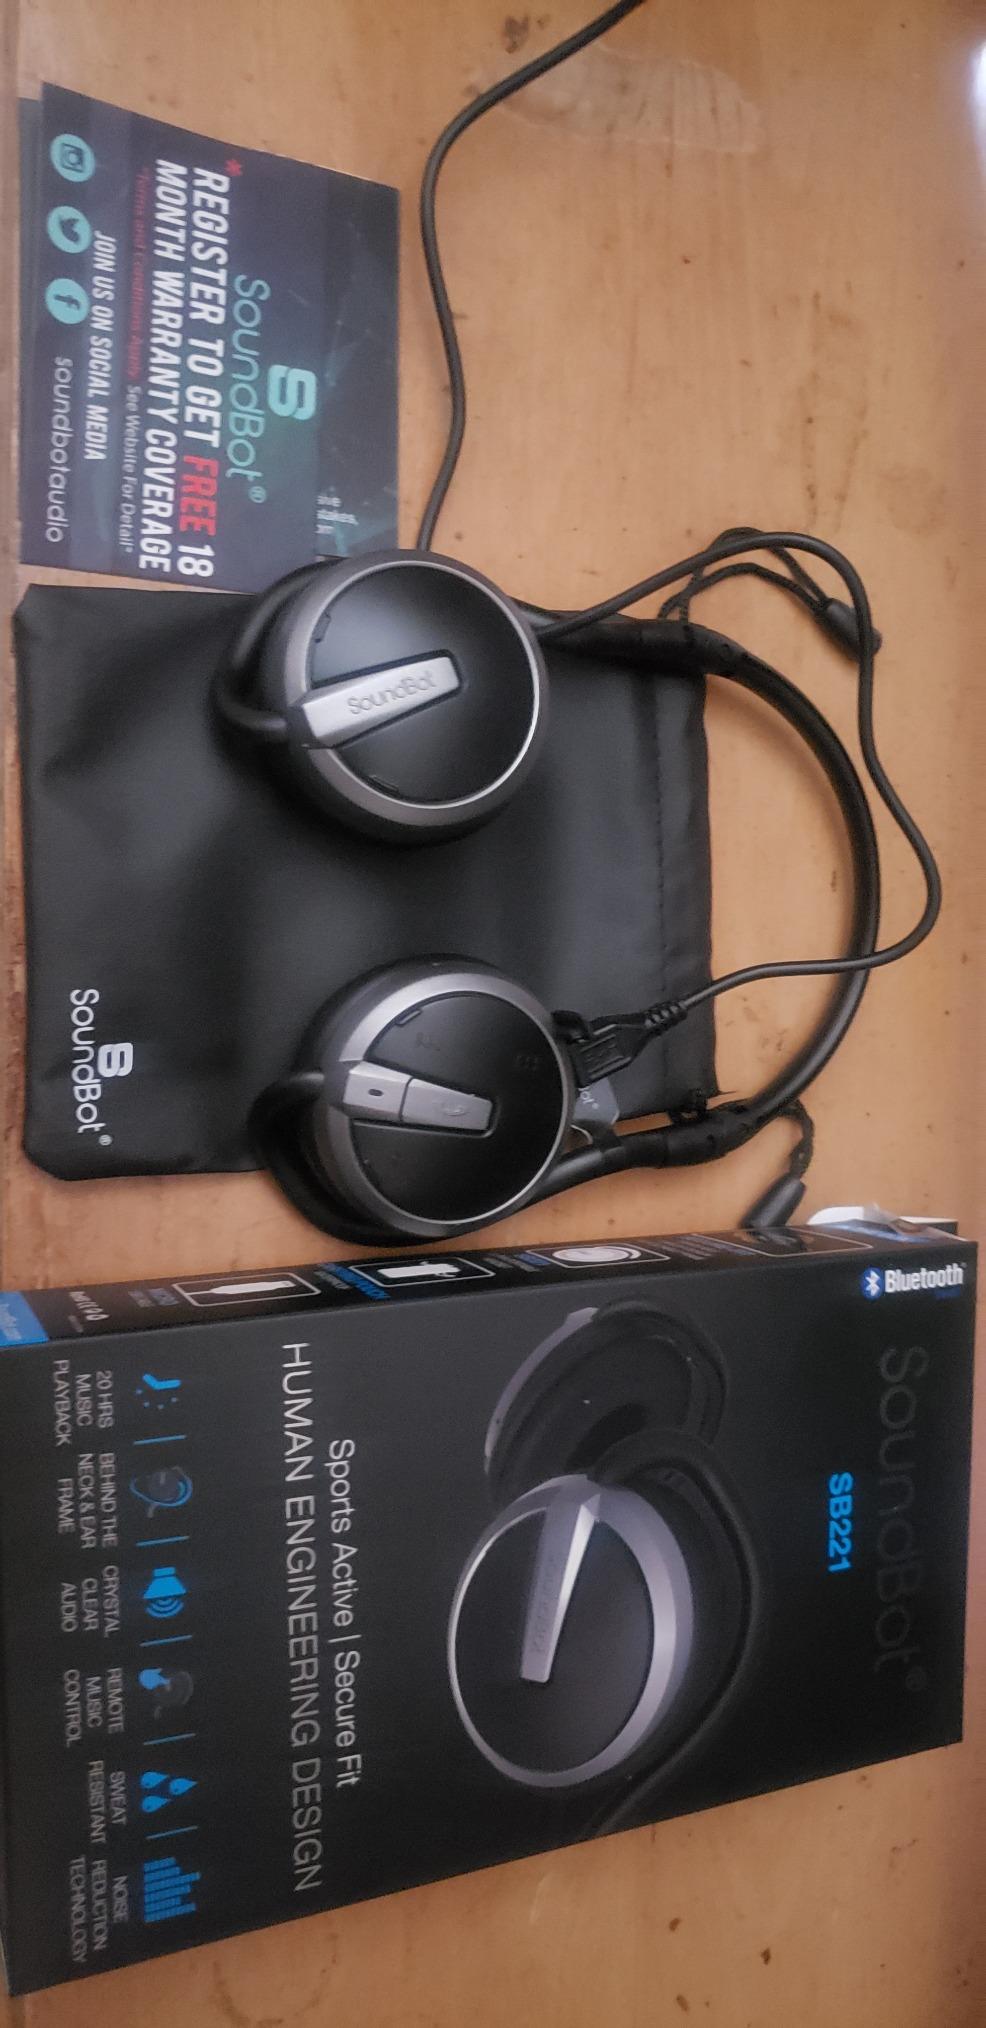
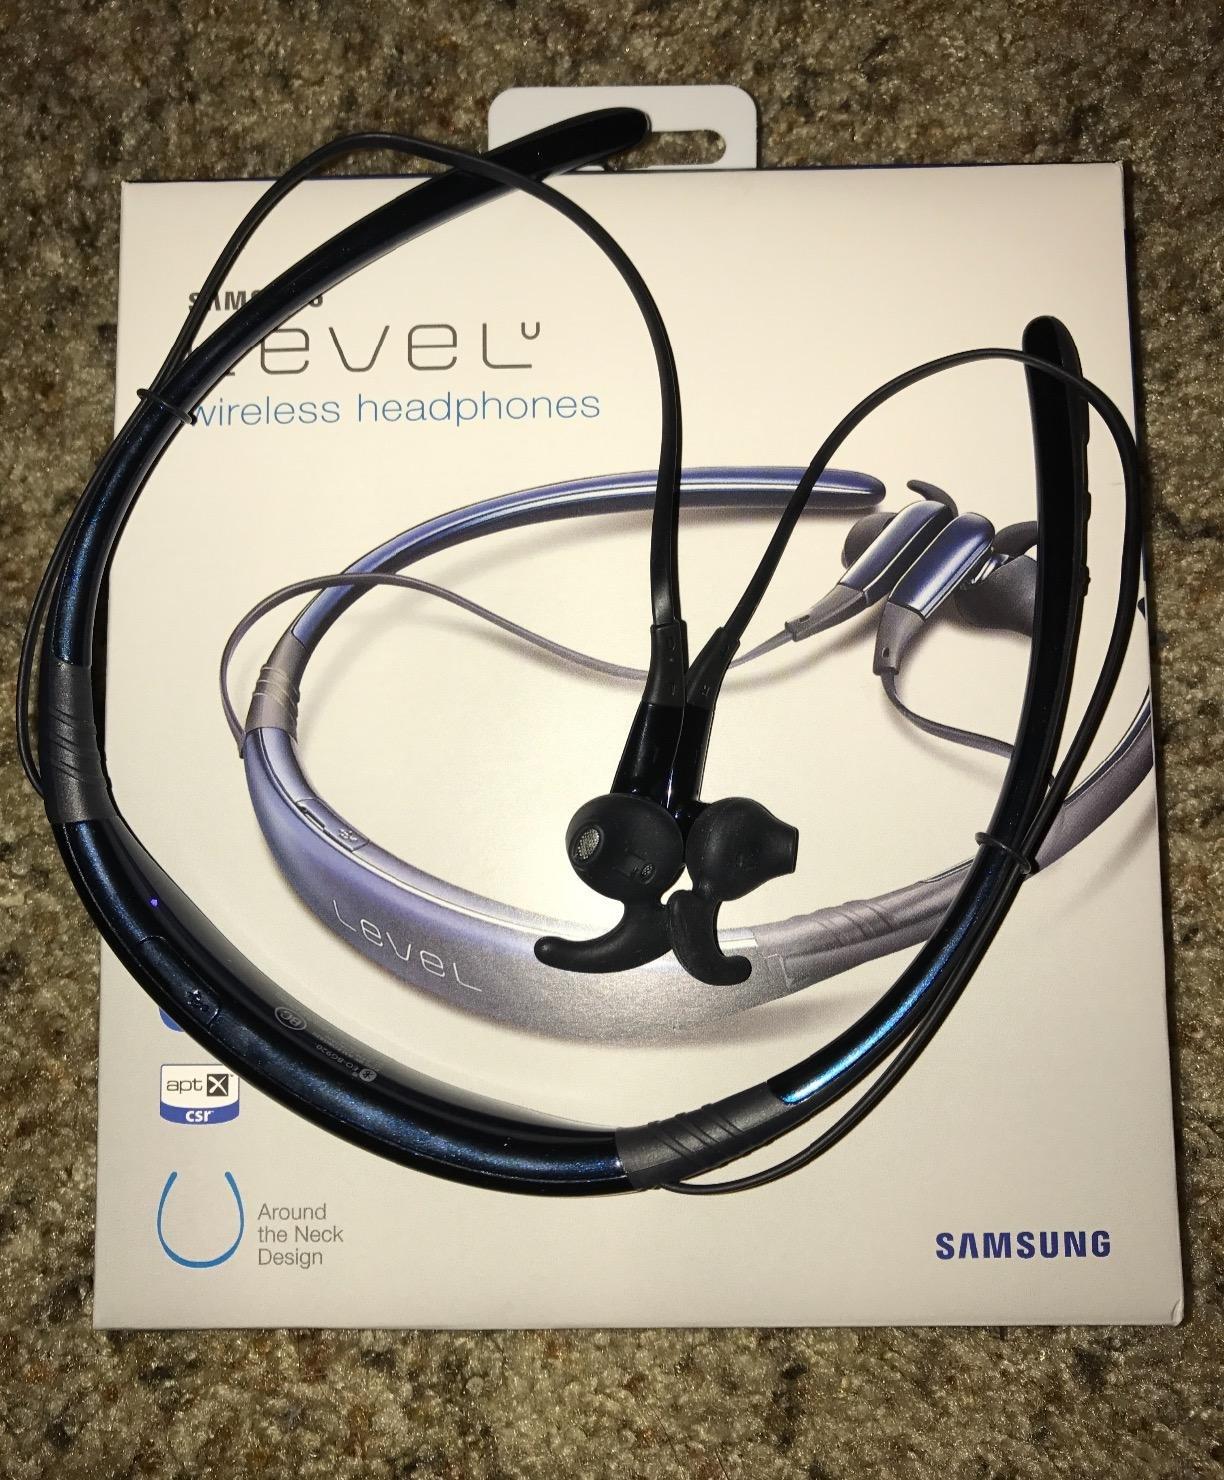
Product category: headphones
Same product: no